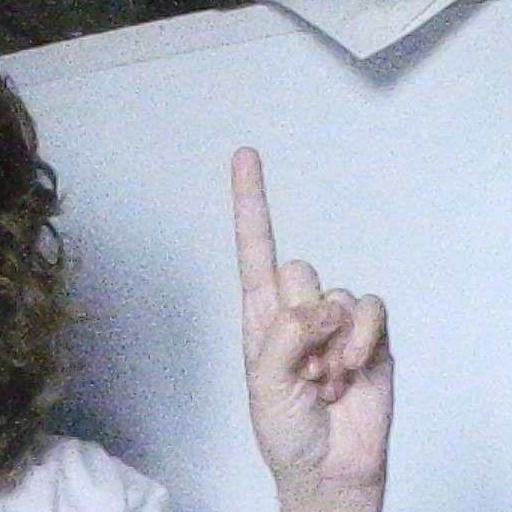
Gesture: one